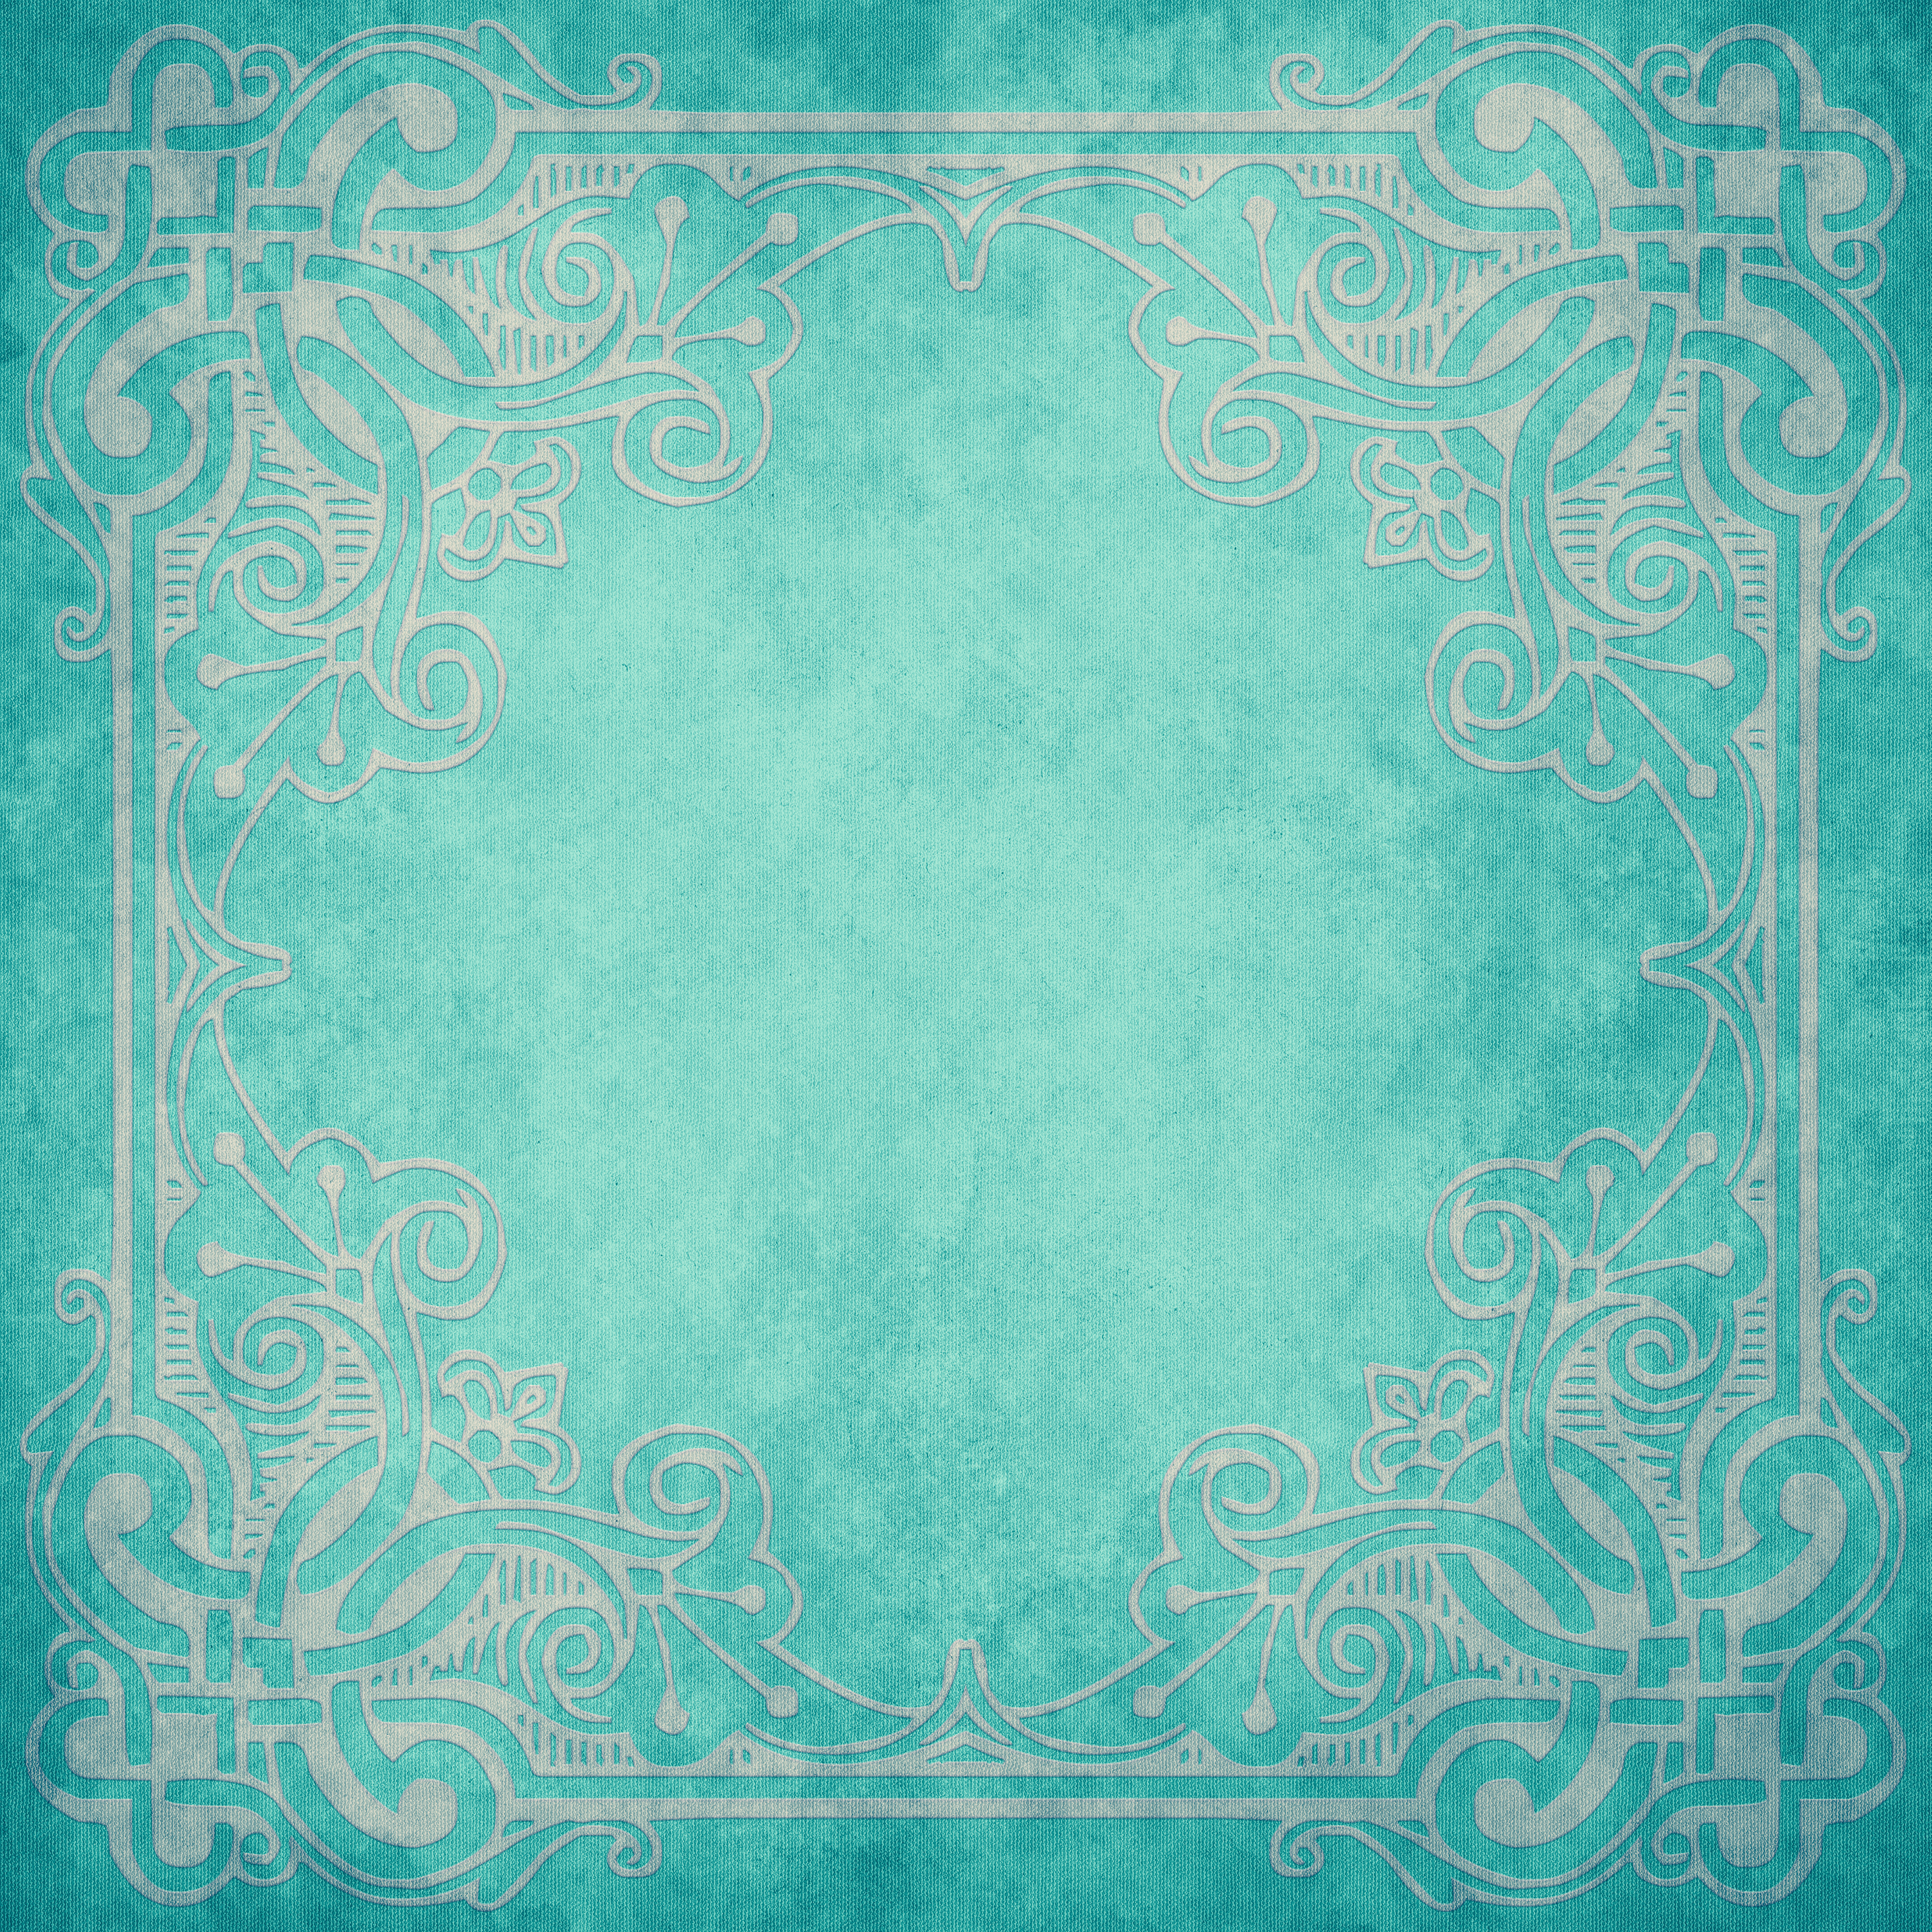
frame, vintage, background, old, antique, nostalgia, empty, text space, thank you, decorative, wedding, napkin, scrapbooking, ornaments, template, pattern, greeting card, romantic, paper, card, aqua, green, turquoise, blue, teal, azure, textile, visual arts, motif, wallpaper